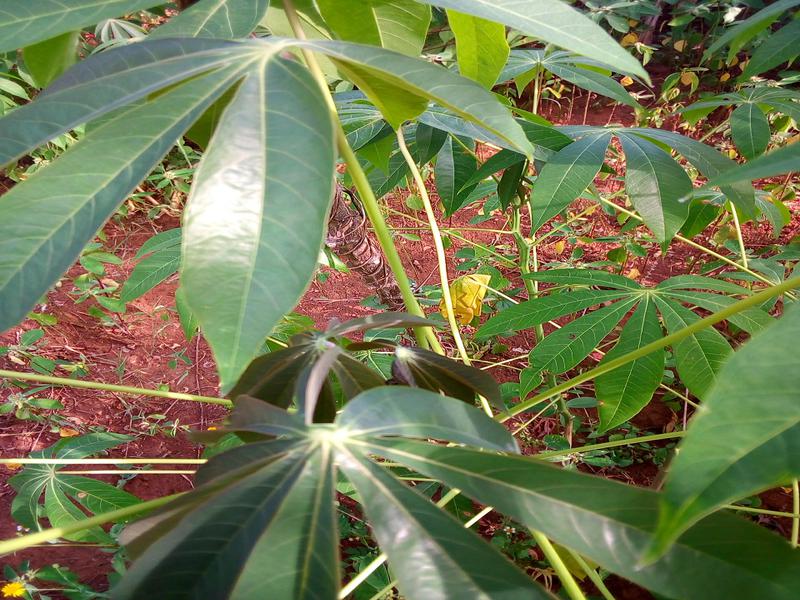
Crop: cassava
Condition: healthy